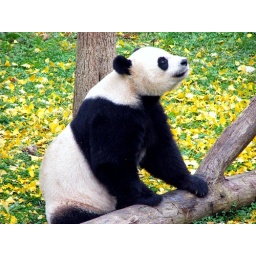
Mei Xiang looking alert among the yellow fall leaves...they're falling fast from the ginkgo tree in yard2.